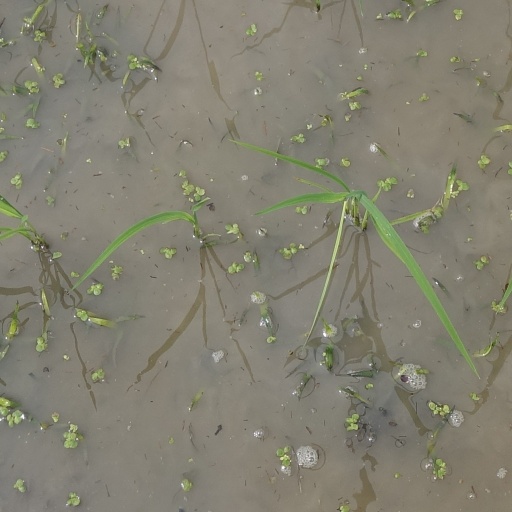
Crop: rice